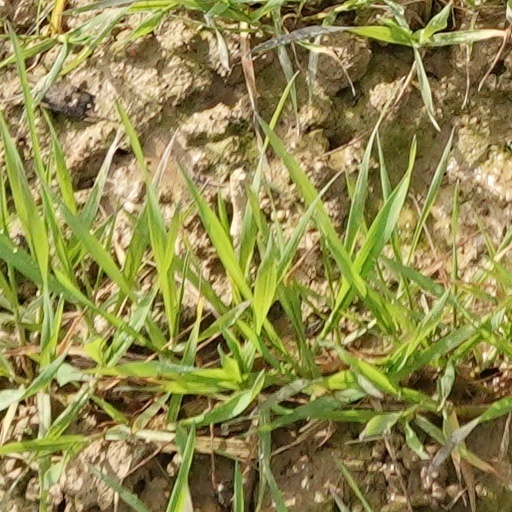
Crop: wheat